Stacey Cunningham

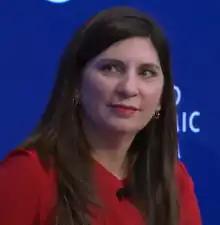
Cunningham in 2020

Stacey Cunningham (born 1974 or 1975) is an American banker who served as the 67th president of the New York Stock Exchange (NYSE) from 2018 to 2022. She was the second female president of the NYSE, but the first to hold full leadership of the exchange.